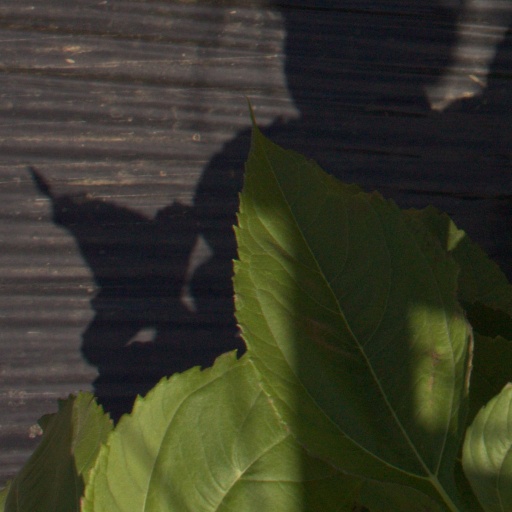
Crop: Jerusalem artichoke